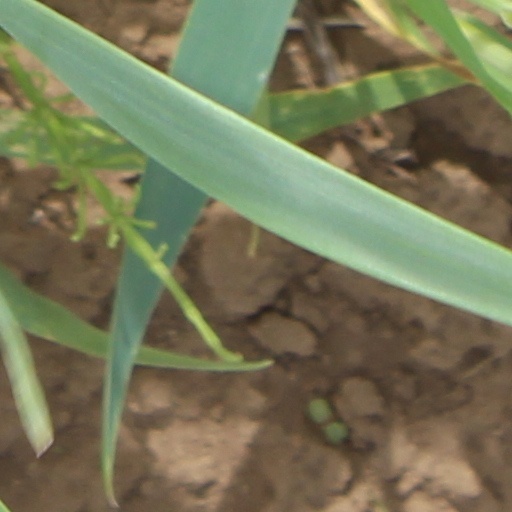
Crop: wheat